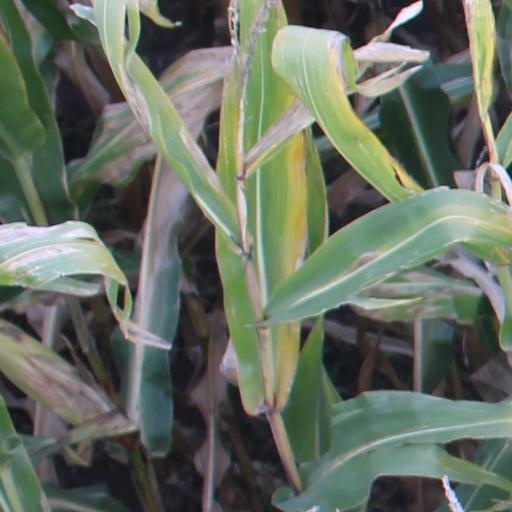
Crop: maize; corn